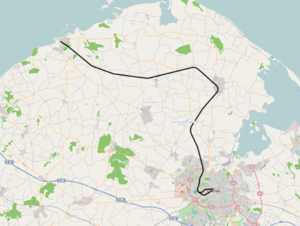
Nordfyenske Jernbane
Banens linjeføring
Nordfyenske Jernbane – eller Bogensebanen – var en dansk privatbane mellem Odense og Bogense via Otterup 1882-1966.